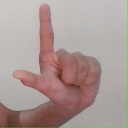
अक्षर: ल